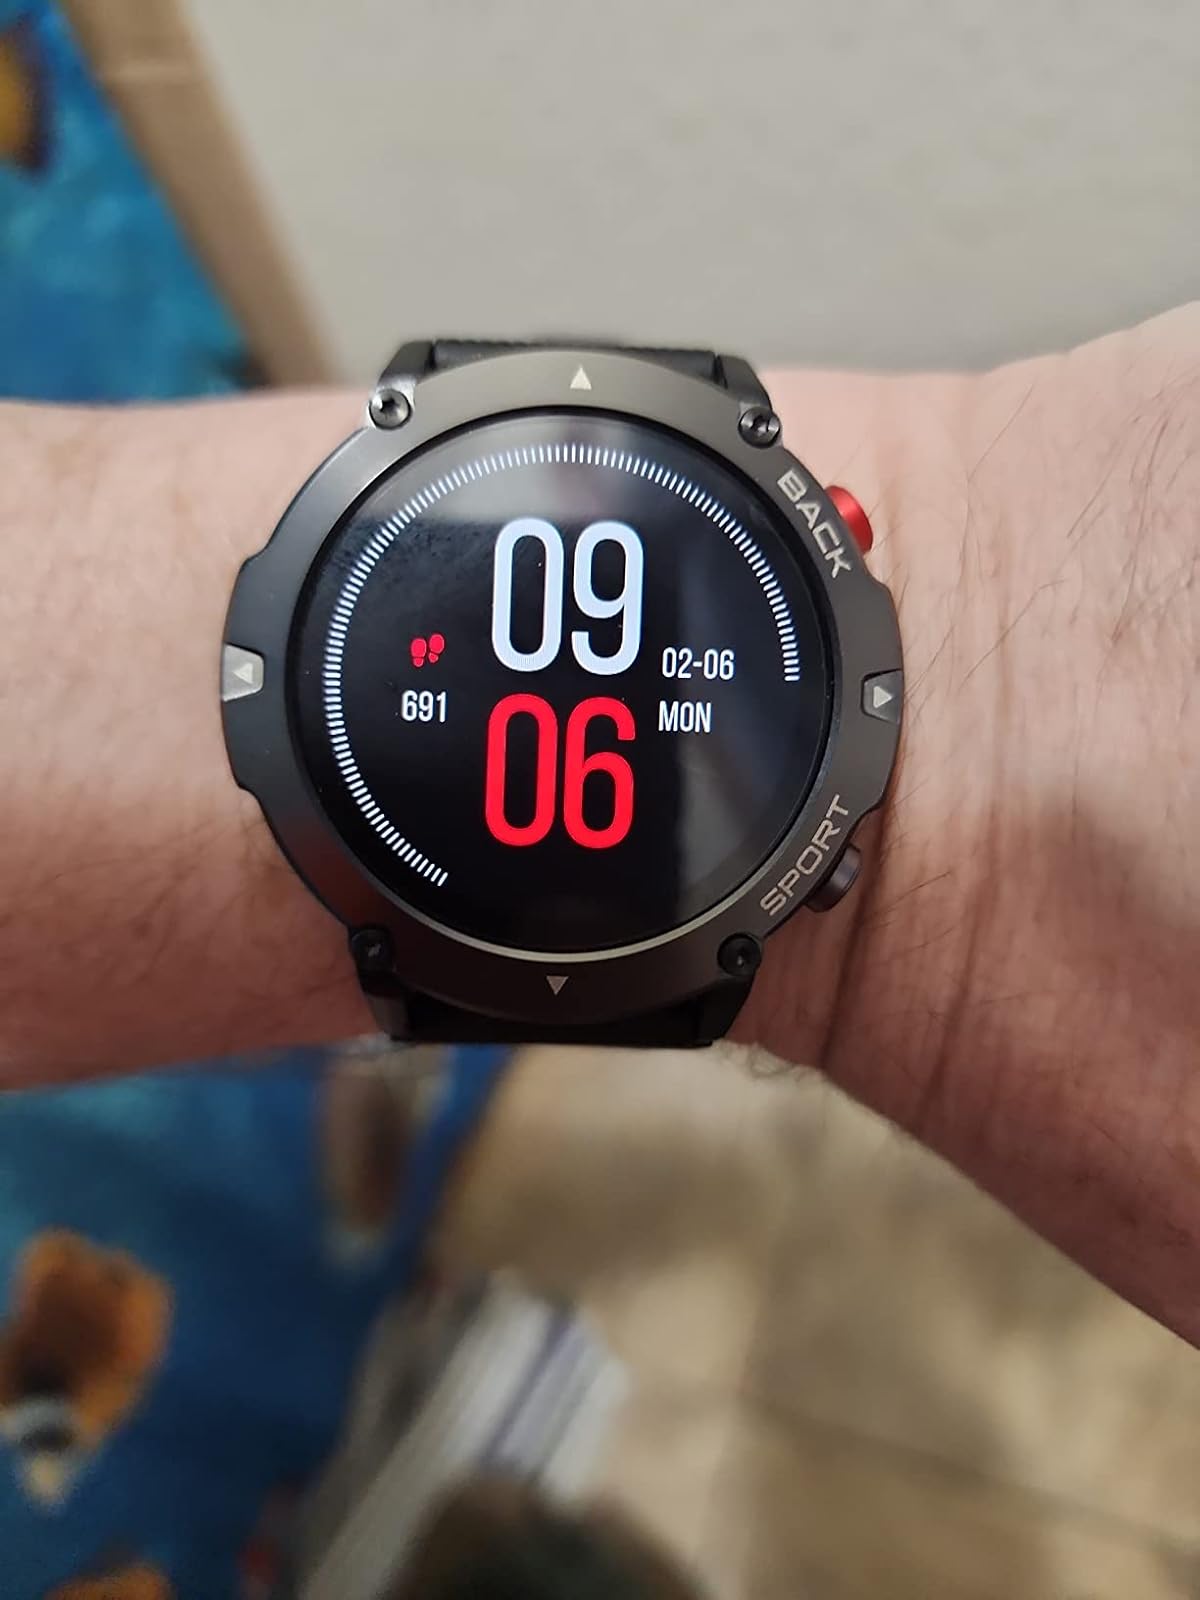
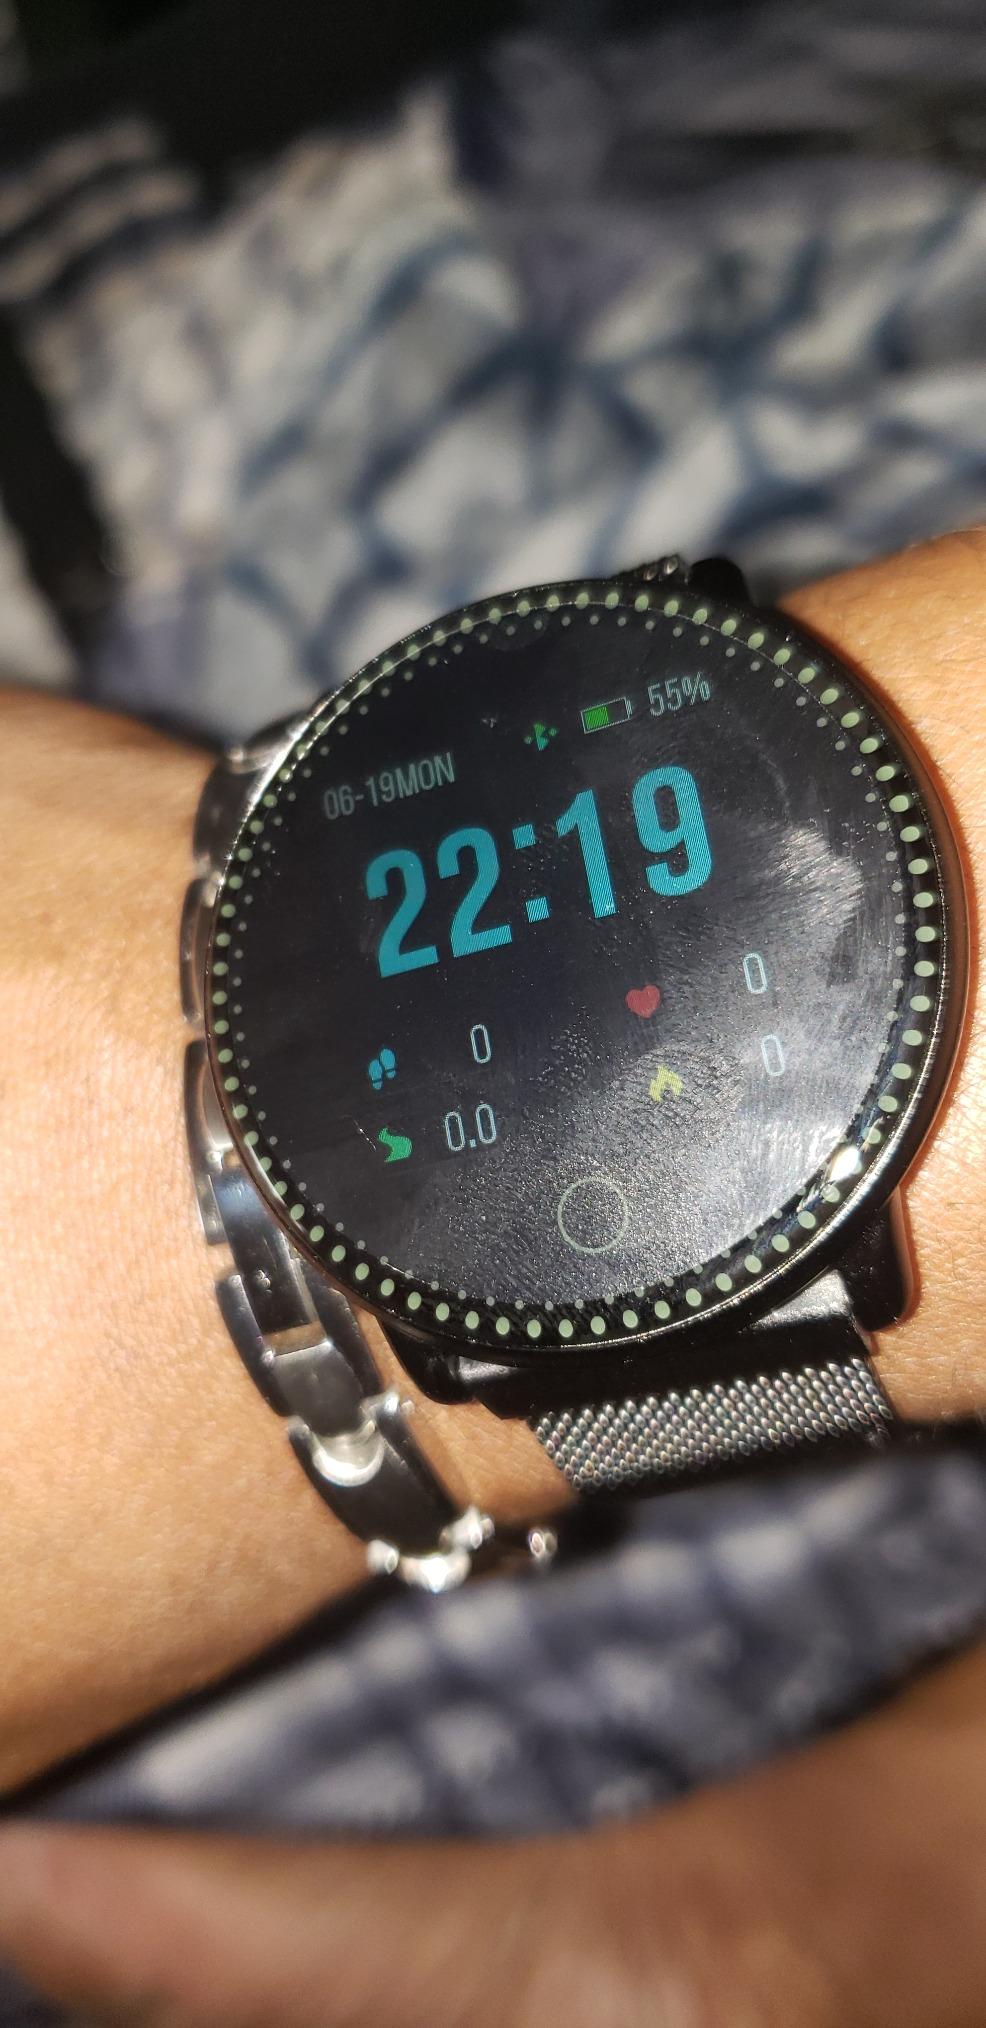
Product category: smartwatch
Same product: no